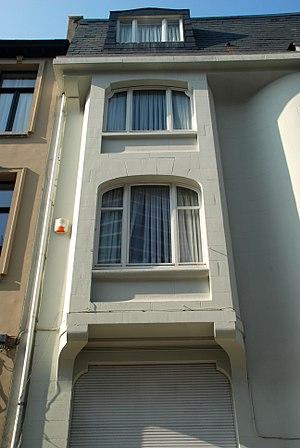
Belgique - Bruxelles - Maison Van Rysselberghe
La maison Van Rysselberghe est un bâtiment de style éclectique d'inspiration Art nouveau édifié dans la commune bruxelloise d'Ixelles par l'architecte Octave Van Rysselberghe pour son usage personnel.